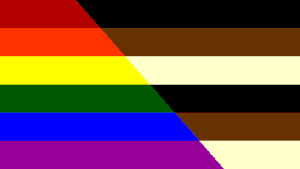
Variante du Drapeau de la communauté Bear
Le drapeau bear est apparu en 1992 afin de donner un emblème spécifique à la communauté bear, une sous-communauté gay. Il s'inspire du drapeau arc-en-ciel.